James Roosevelt (lawyer)

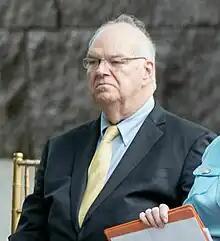
Roosevelt at the Franklin Delano Roosevelt Memorial anniversary in 2022

James Roosevelt III (born November 9, 1945) is an American attorney, Democratic Party official, and a grandson of U.S. President Franklin D. Roosevelt and Eleanor Roosevelt. As of 2021, he is the co-chair of the Rules and Bylaws Committee of the Democratic National Committee, a position he has held since 1995.